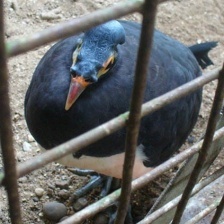
Species: MALEO
Scientific name: MACROCEPHALON MALEO